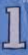
Number: 1